Mark Oldershaw

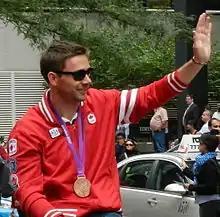
Oldershaw at the 2012 Olympic Heroes Parade in Toronto, September 2012

Mark Oldershaw (born February 7, 1983) is a Canadian sprint canoeist. Oldershaw won the bronze medal in the C-1 1000 m at the 2012 Summer Olympics in London. He is a third generation Canadian Olympic canoer, fifth family member to compete at the Olympics and the first member of the family to win an Olympic medal. He was a double Junior World Champion in the C-1 500 m and C-1 1,000 m in 2001.